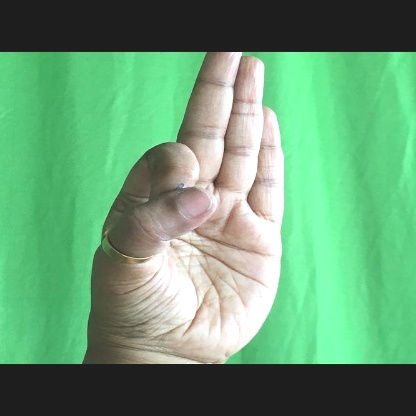
Mudra: Aralam